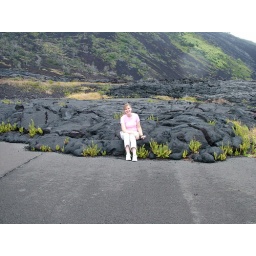
Heather sitting in the middle of the road